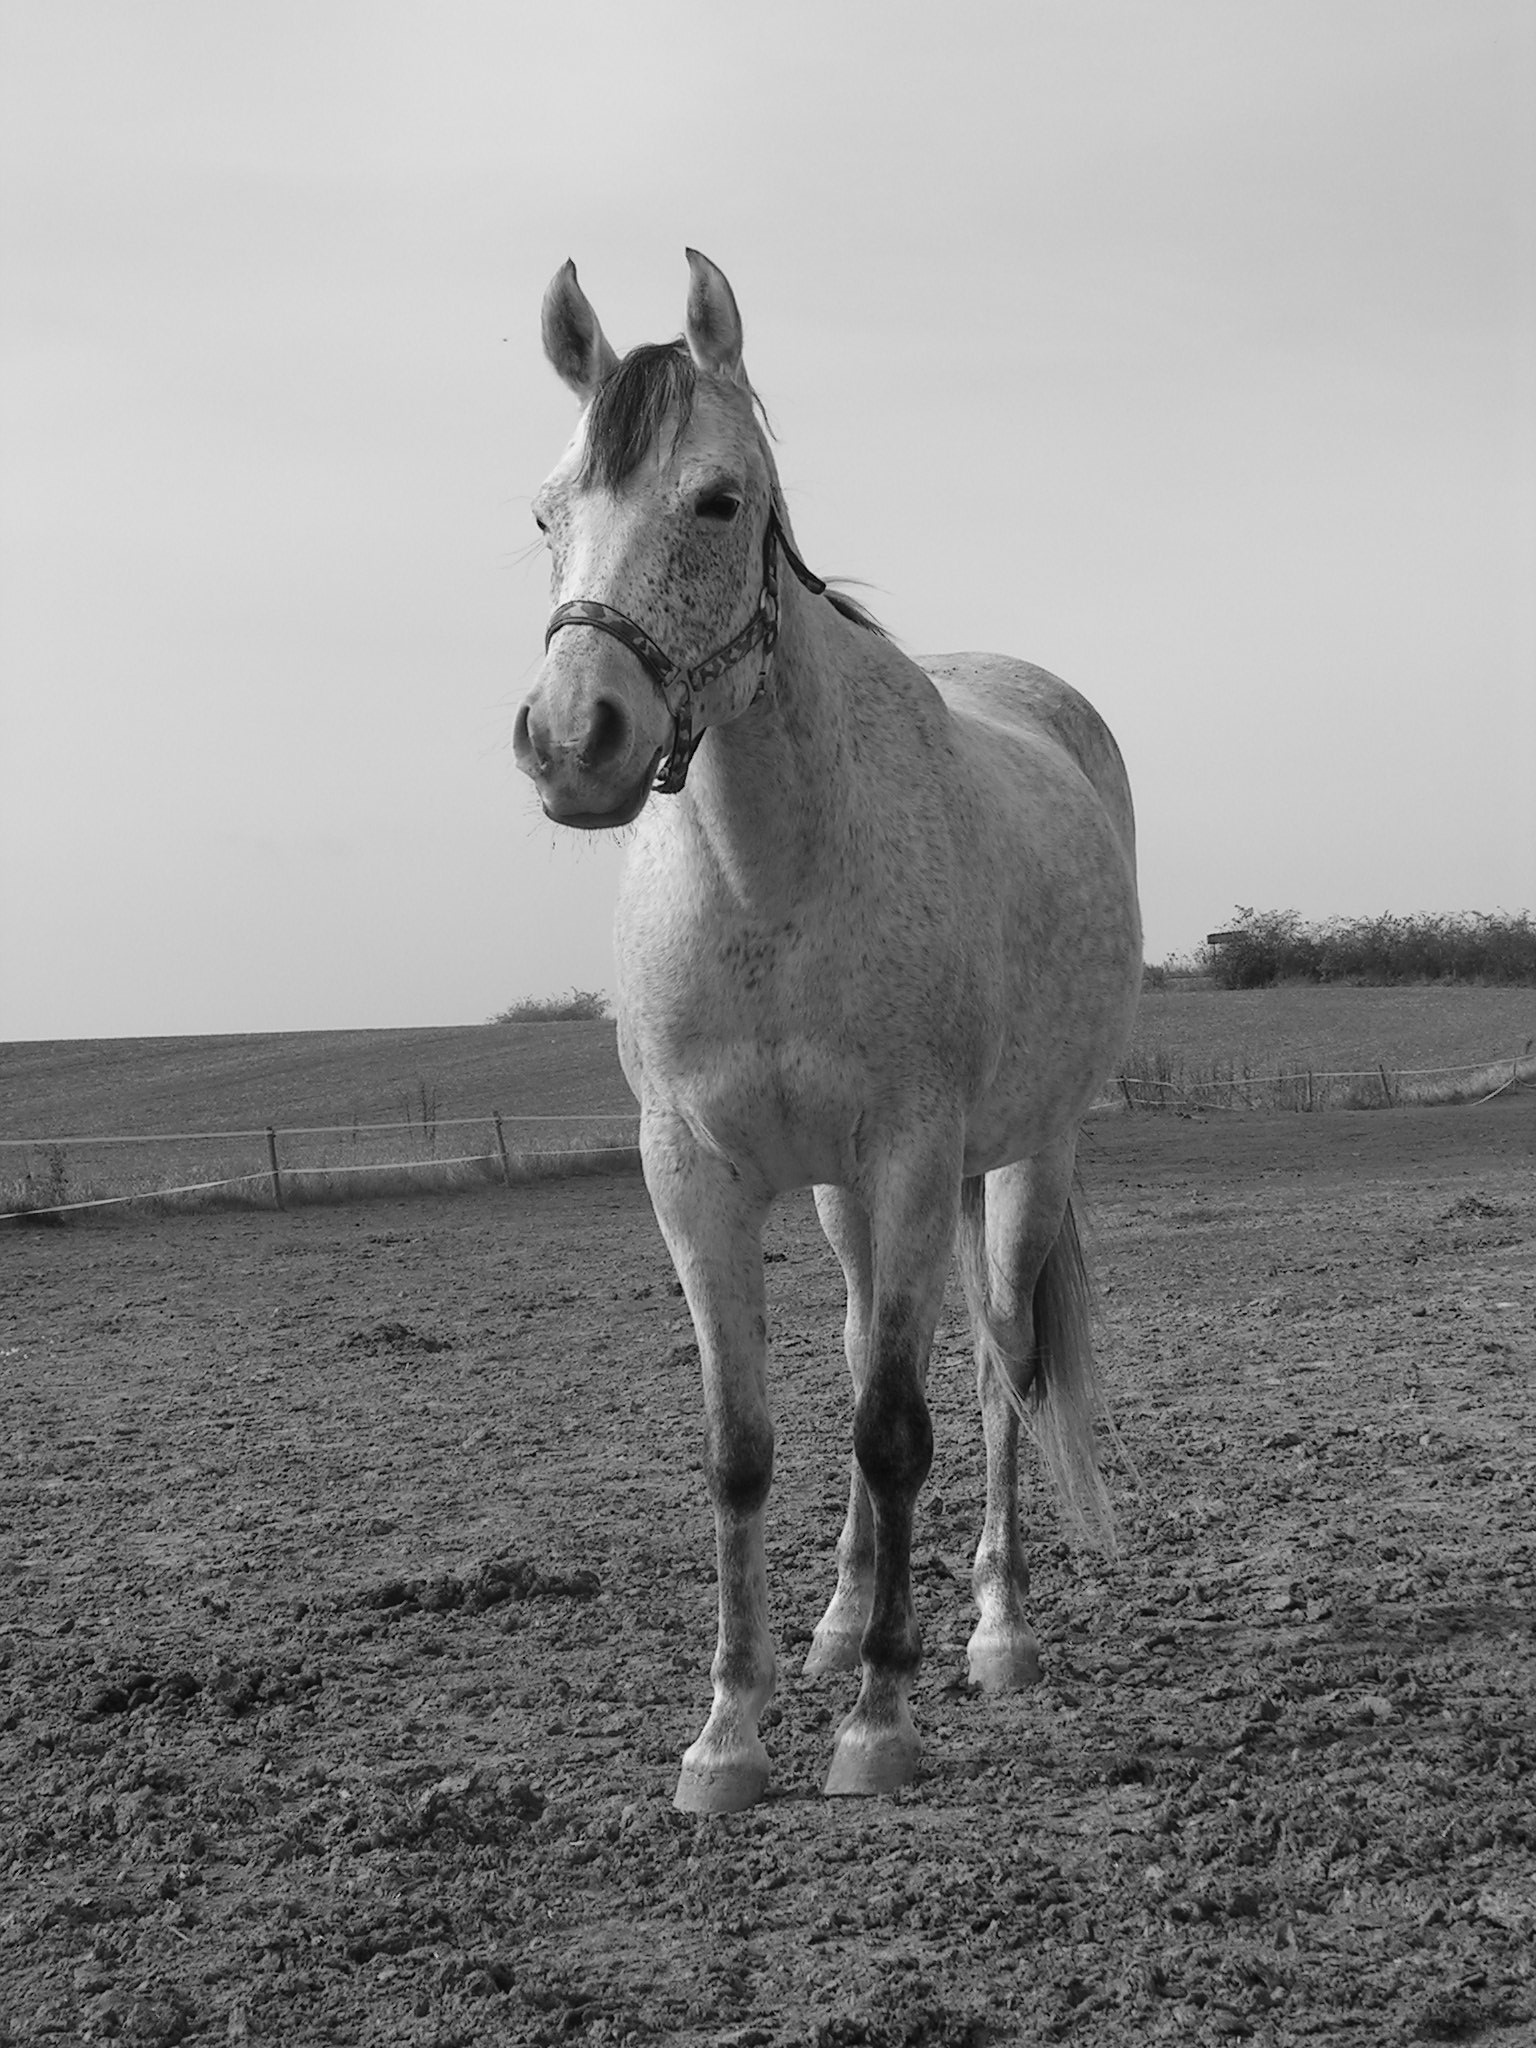
black and white, white, standing, pasture, horse, mammal, stallion, mane, monochrome, vertebrate, mare, pack animal, monochrome photography, horse like mammal, mustang horse